Will Stuckey

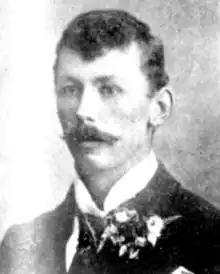
Stuckey in 1899

William Winter Stuckey (27 July 1873 – 21 September 1928) was an Australian rules footballer in the Victorian Football League (VFL).